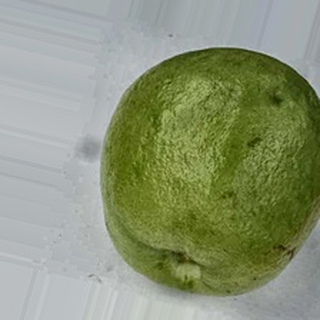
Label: healthy_guava